Machine guarding

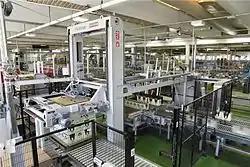
In-Line palletizer with machine guarding

Robotic Material Handling for pallet pack or de-palletizing could use any of the aforementioned guarding systems. Light curtains or pressure sensitive mats around the perimeter of the work area that stop the robot when an operator enters. Wire partition could be used around the work area with an interlocked gate which stops the robot when opened.